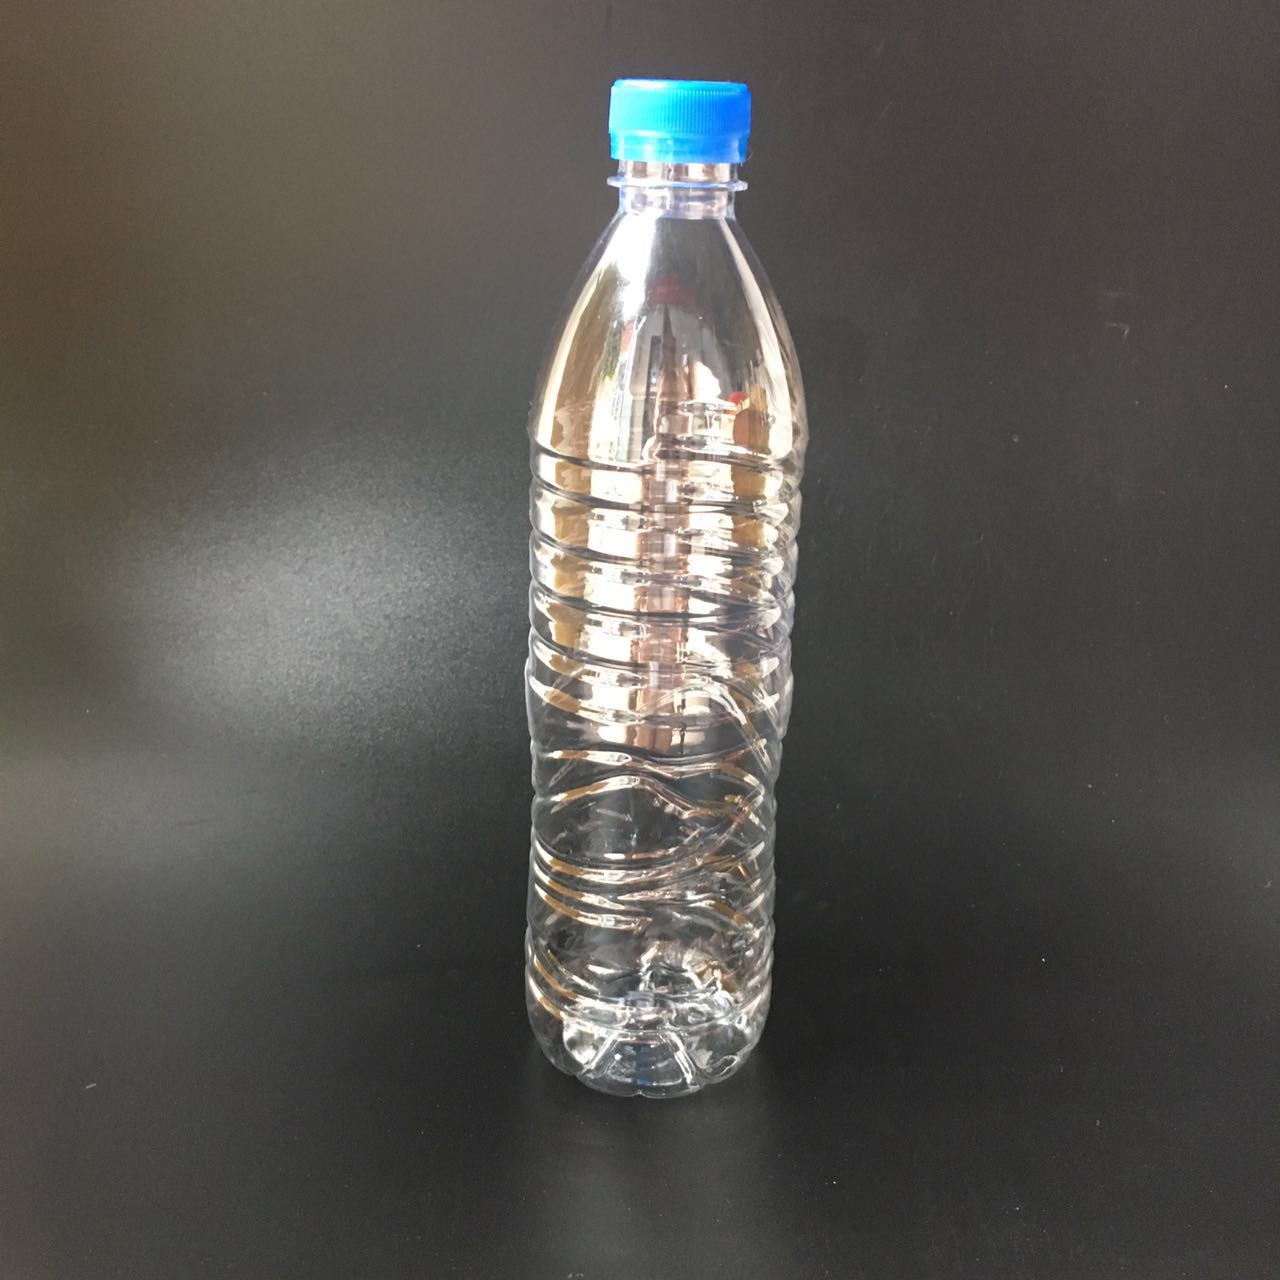
Waste category: plastic